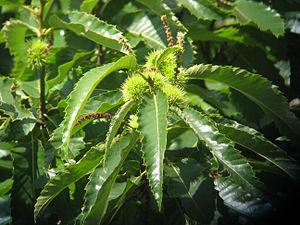
Le Massif central est un massif montagneux essentiellement hercynien qui occupe le centre de la moitié sud de la France métropolitaine. D'une surface de 85 000 km², soit 15 % environ du territoire métropolitain, c'est le massif le plus vaste du pays. Le massif est d'altitude moyenne et ses reliefs sont souvent arrondis par l'érosion. Il culmine à 1 885 mètres au sommet volcanique du puy de Sancy. Dans l'ensemble, il s'est formé il y a 500 millions d'années, bien que les causses et surtout les reliefs volcaniques soient plus récents, ces derniers étant consécutifs à la formation des Alpes et des Pyrénées. Le Massif central abrite en effet l'essentiel des volcans français de métropole.